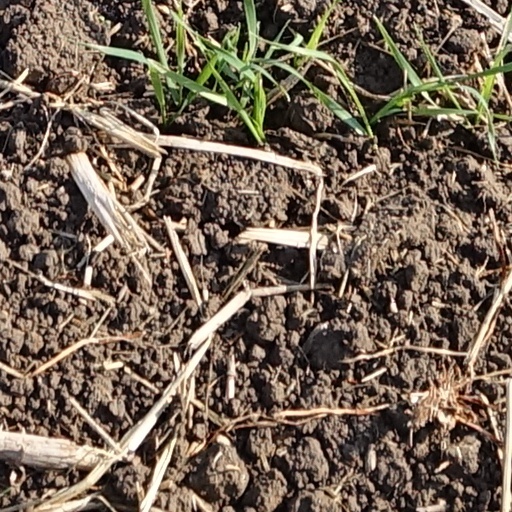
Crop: wheat